Claude Louis Hector de Villars, 1st Duke of Villars

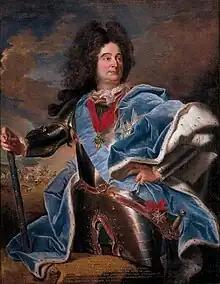
Portrait by Hyacinthe Rigaud, 1704

Claude Louis Hector de Villars, Prince of Martigues, Marquis then (1st) Duke of Villars, Viscount of Melun (8 May 1653 – 17 June 1734) was a French military commander and an illustrious general of Louis XIV of France. He was one of only six Marshals to have been promoted Marshal General of France.